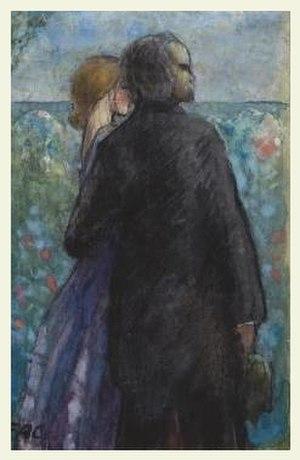
Mathilde Mauté et Paul Verlaine par Frédéric-Auguste Cazals - aquarelle, 1870
Mathilde Mauté, parfois appelée Mauté de Fleurville, née à Nogent-le-Rotrou, le 17 avril 1853 et morte à Nice, le 13 novembre 1914 fut la jeune épouse de Paul Verlaine avant qu'il ne rencontre Arthur Rimbaud, ce qui précipitera la déliquescence du couple qui se sépare en 1874.